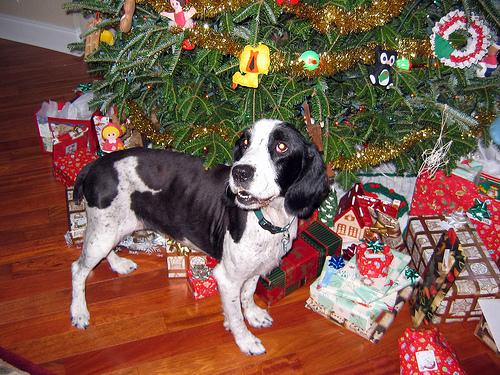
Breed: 276-n000112-English_springer